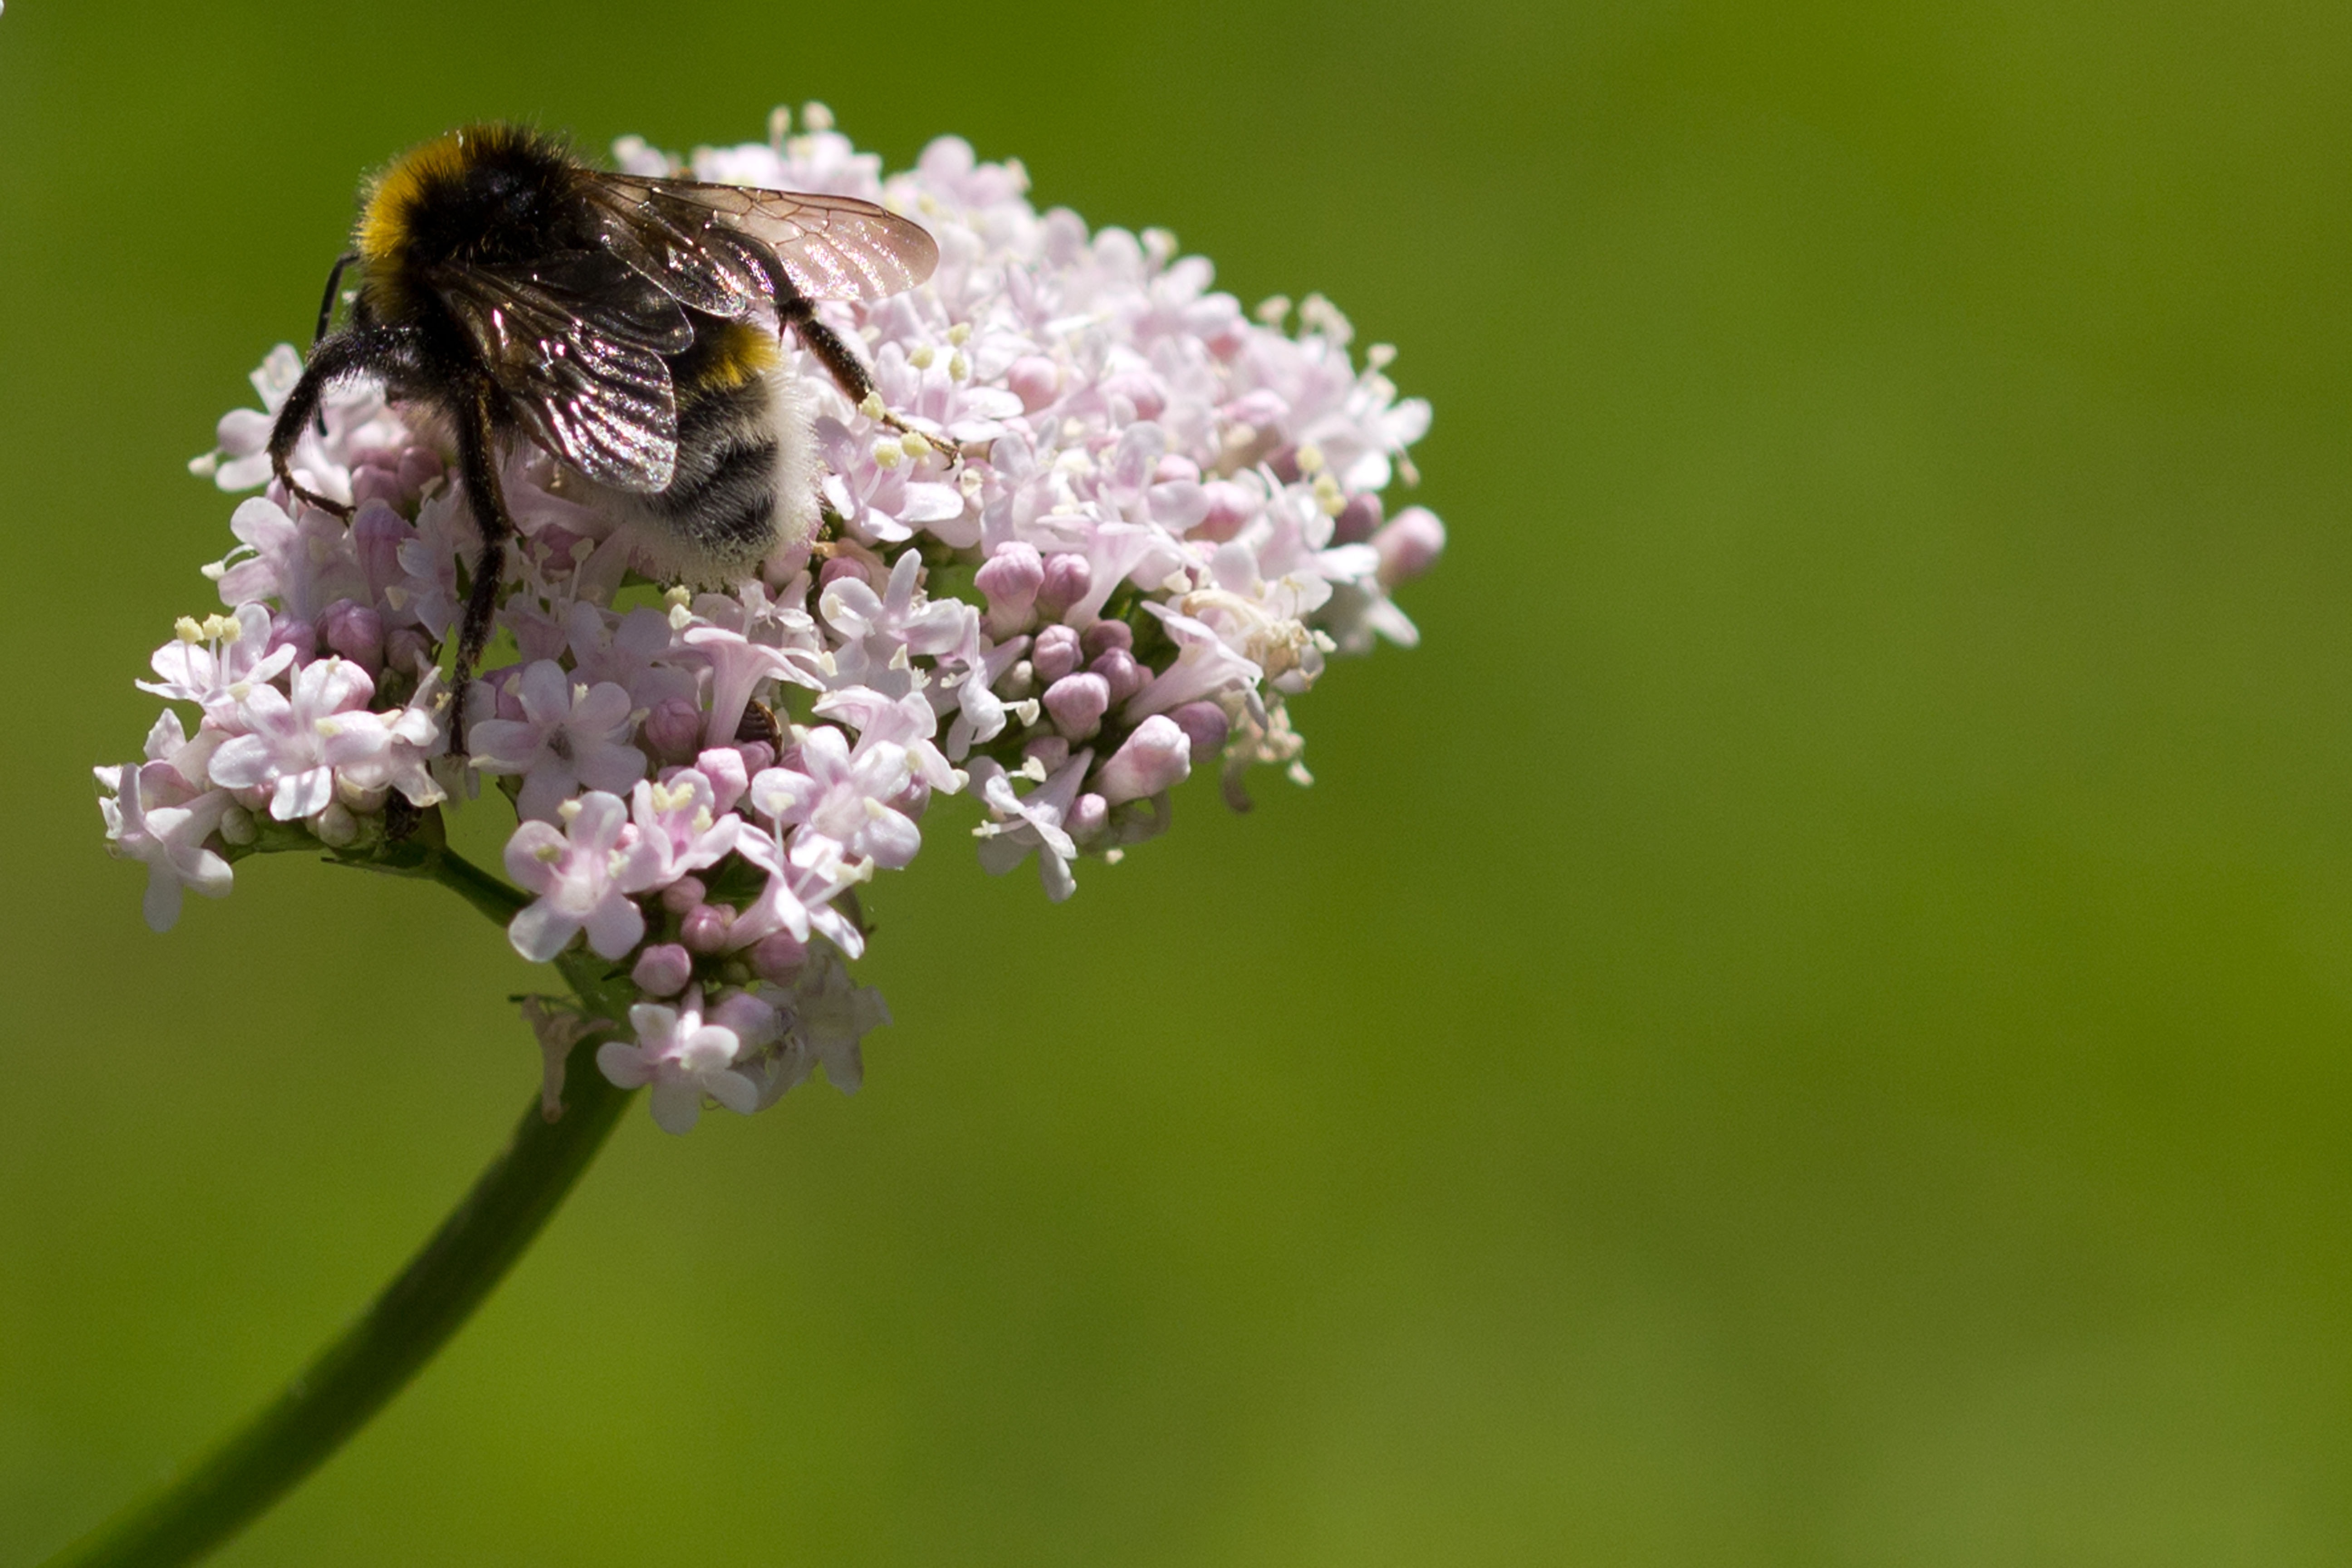
branch, blossom, plant, flower, wildlife, pollen, insect, flora, fauna, invertebrate, wildflower, close up, bee, nectar, macro photography, honey bee, pollinator, valerian, membrane winged insect